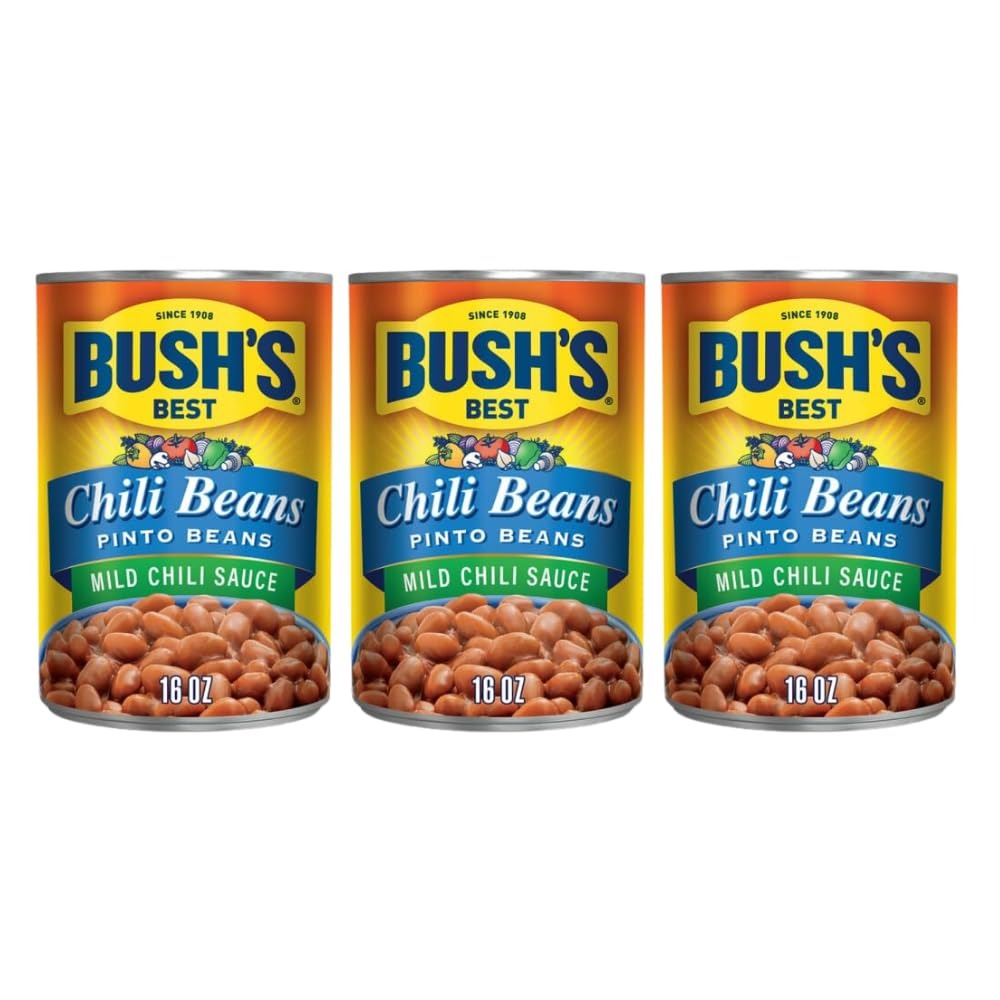
Item Name: Bush's Best Mild Chili Beans - Pinto, 16 OZ (Pack of 3)
Bullet Point 1: Stock your pantry with 16 oz recyclable cans of Bush’s Mild Pinto Chili Beans
Bullet Point 2: Bush’s Chili Beans are made just for your chili-inspired recipes – a saucy secret weapon that adds cooked-all-day flavor in just minutes
Bullet Point 3: Gluten and cholesterol free
Bullet Point 4: A pantry staple with 6g of plant-based protein (7% DV) and 5g of fiber (17% DV) per serving (See nutritional information for sodium content)
Bullet Point 5: Packaged in recyclable steel cans
Product Description: For you, chili isn’t just another dish. That’s why Bush’s Mild Pinto Chili Beans aren’t just another ingredient – they’re the secret to making your best chili even better. We’ve already chosen plump, tender pinto beans and slow-simmered them in a sauce perfectly seasoned with the flavors of chili peppers and garlic. All you have to do is add them to your recipe for a homemade meal that tastes like it’s been cooking all day, even when it comes together in just a few minutes.
Value: 48.0
Unit: Ounce

Price: 1.99